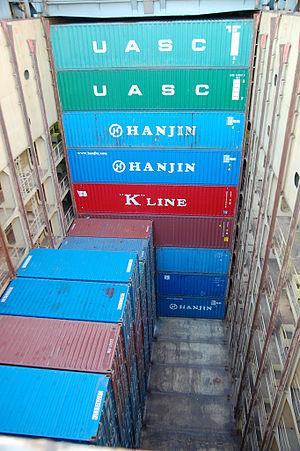
United Arab Shipping Company est une entreprise de transport maritime arabe, basée au Koweït. Elle a été formée par des actionnaires de six pays arabes du golfe Persique.